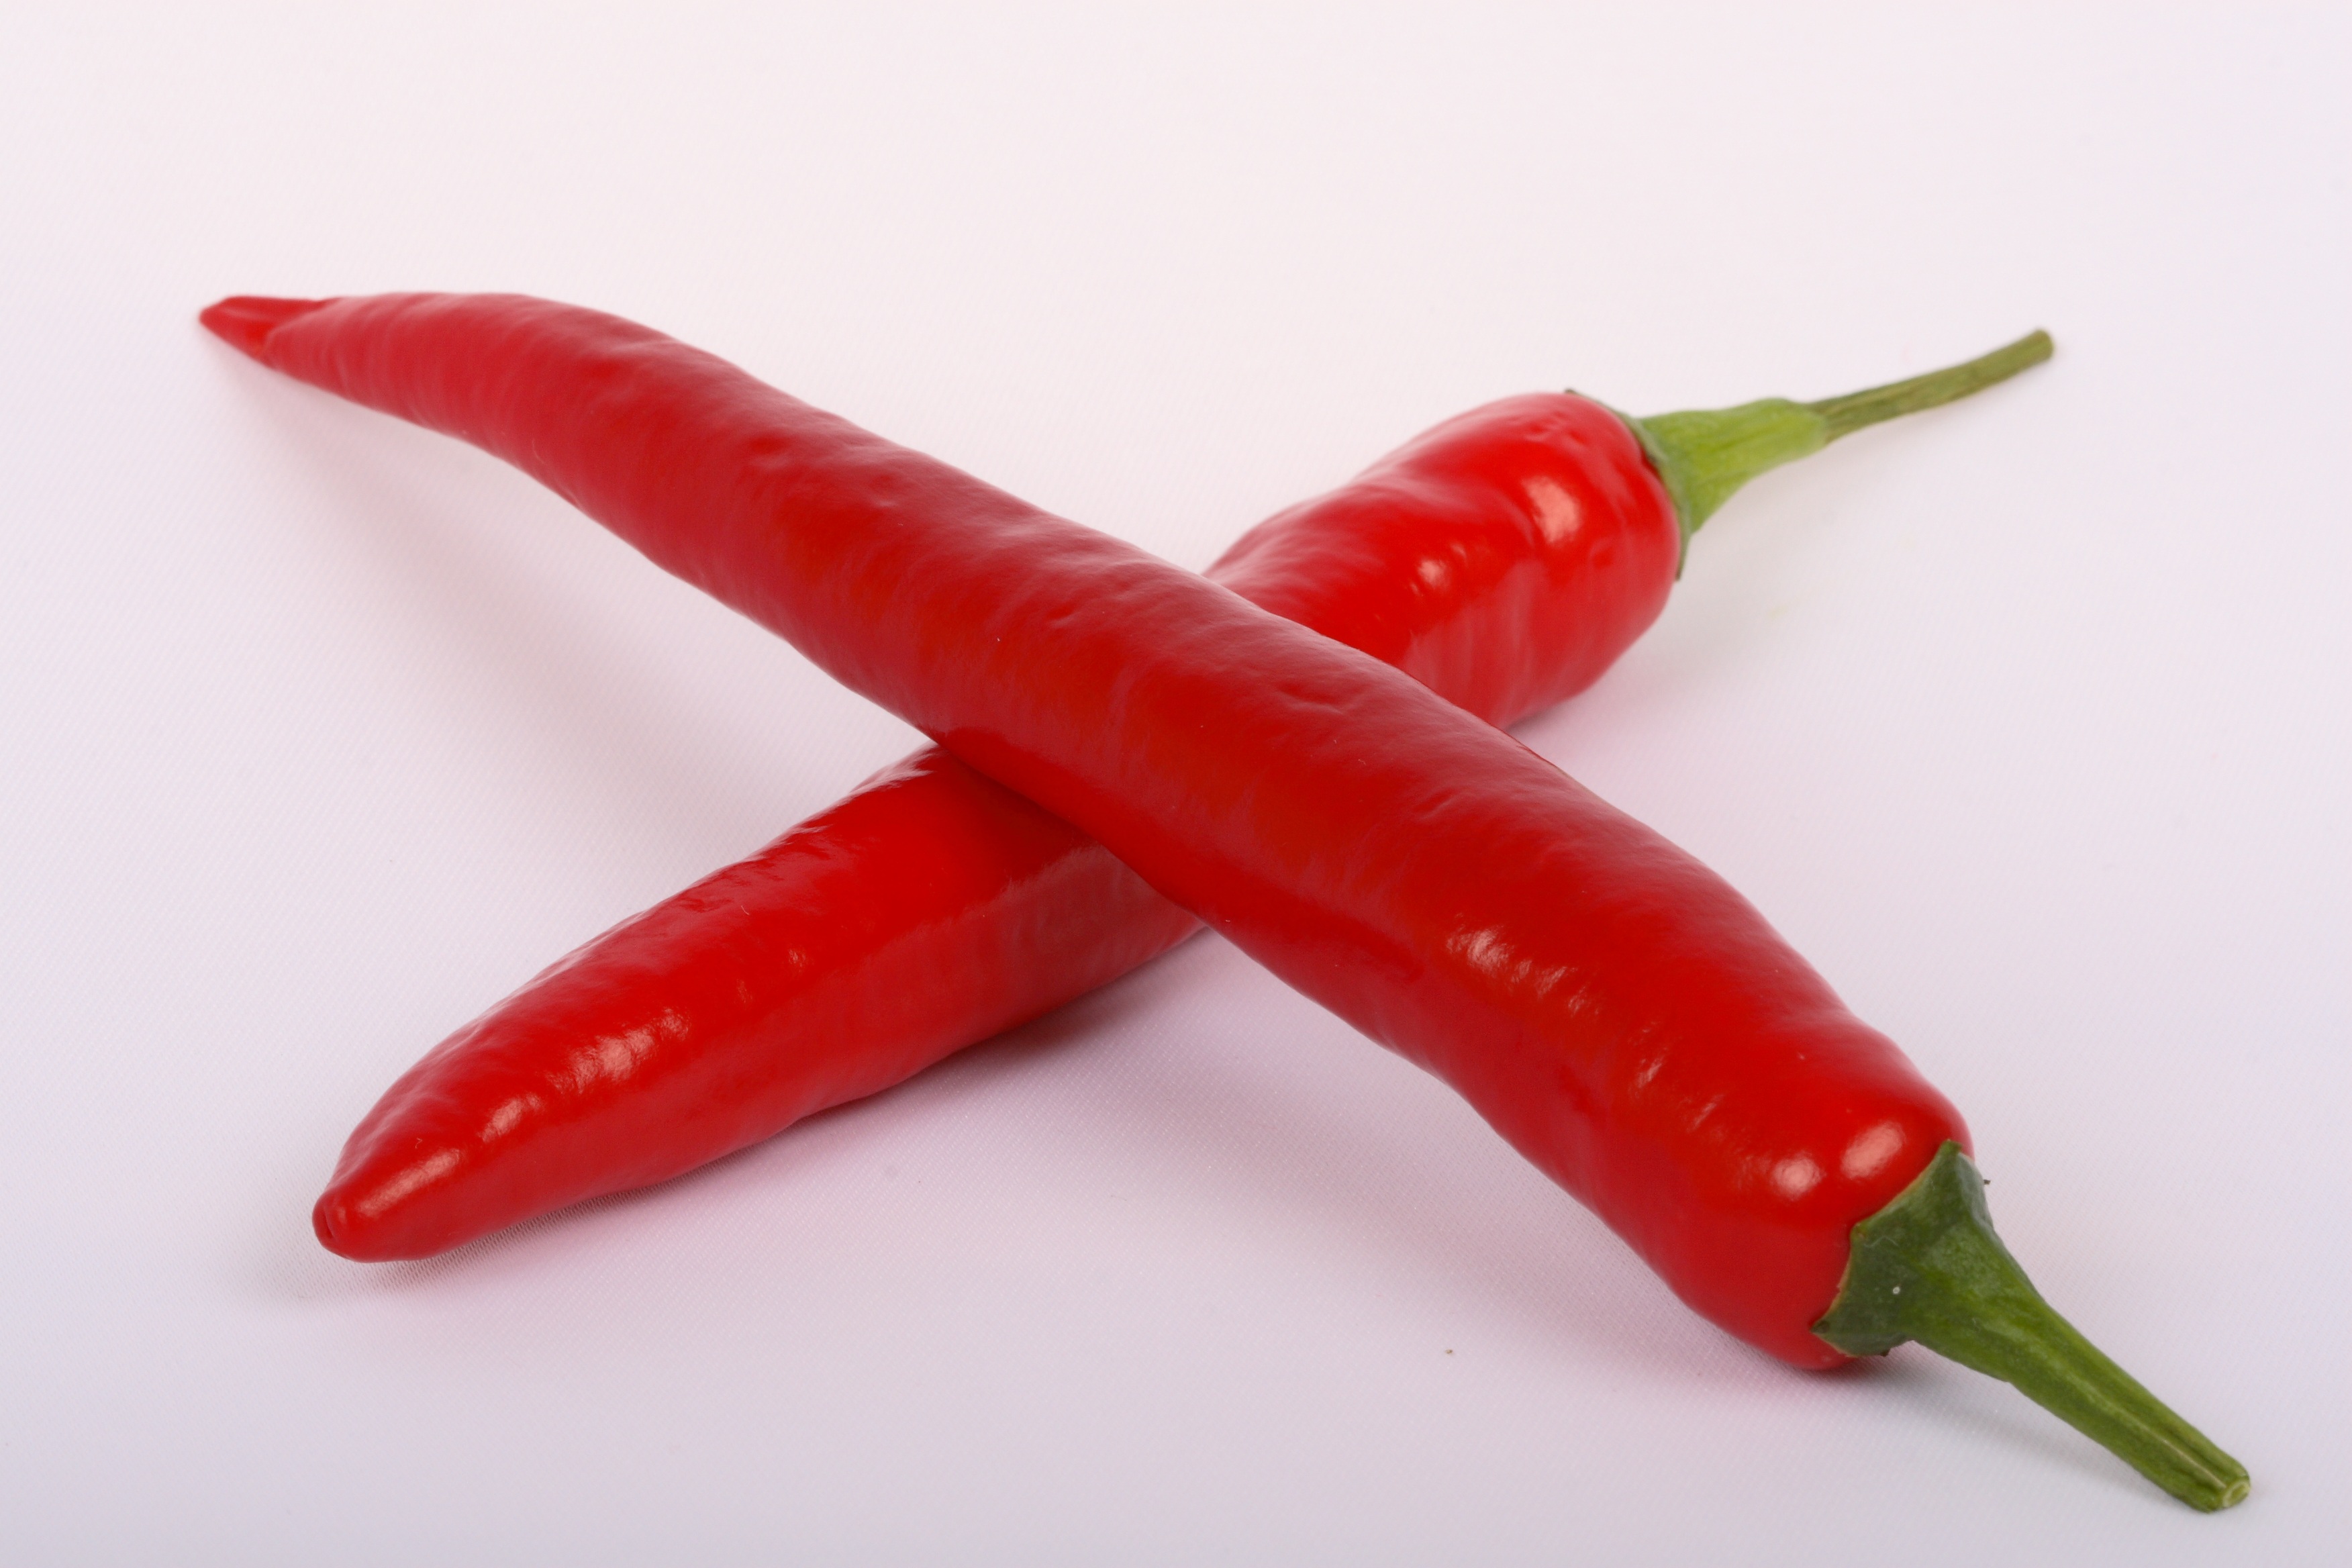
plant, flower, food, pepper, red, produce, vegetable, peppers, flowering plant, chili pepper, cayenne pepper, land plant, bird's eye chili, serrano pepper, malagueta pepper, peperoncini, bell peppers and chili peppers, pimiento, tabasco pepper